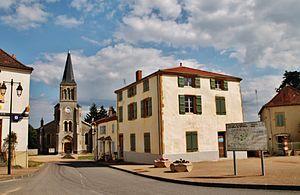
Le Village
Chenay-le-Châtel est une commune française située dans le département de Saône-et-Loire en région Bourgogne-Franche-Comté.